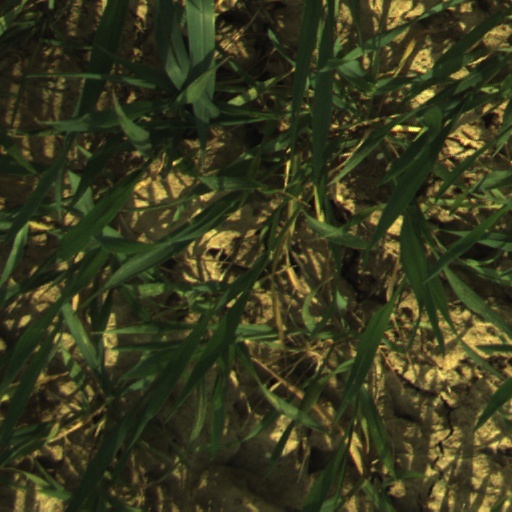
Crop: wheat